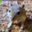
Label: mouse